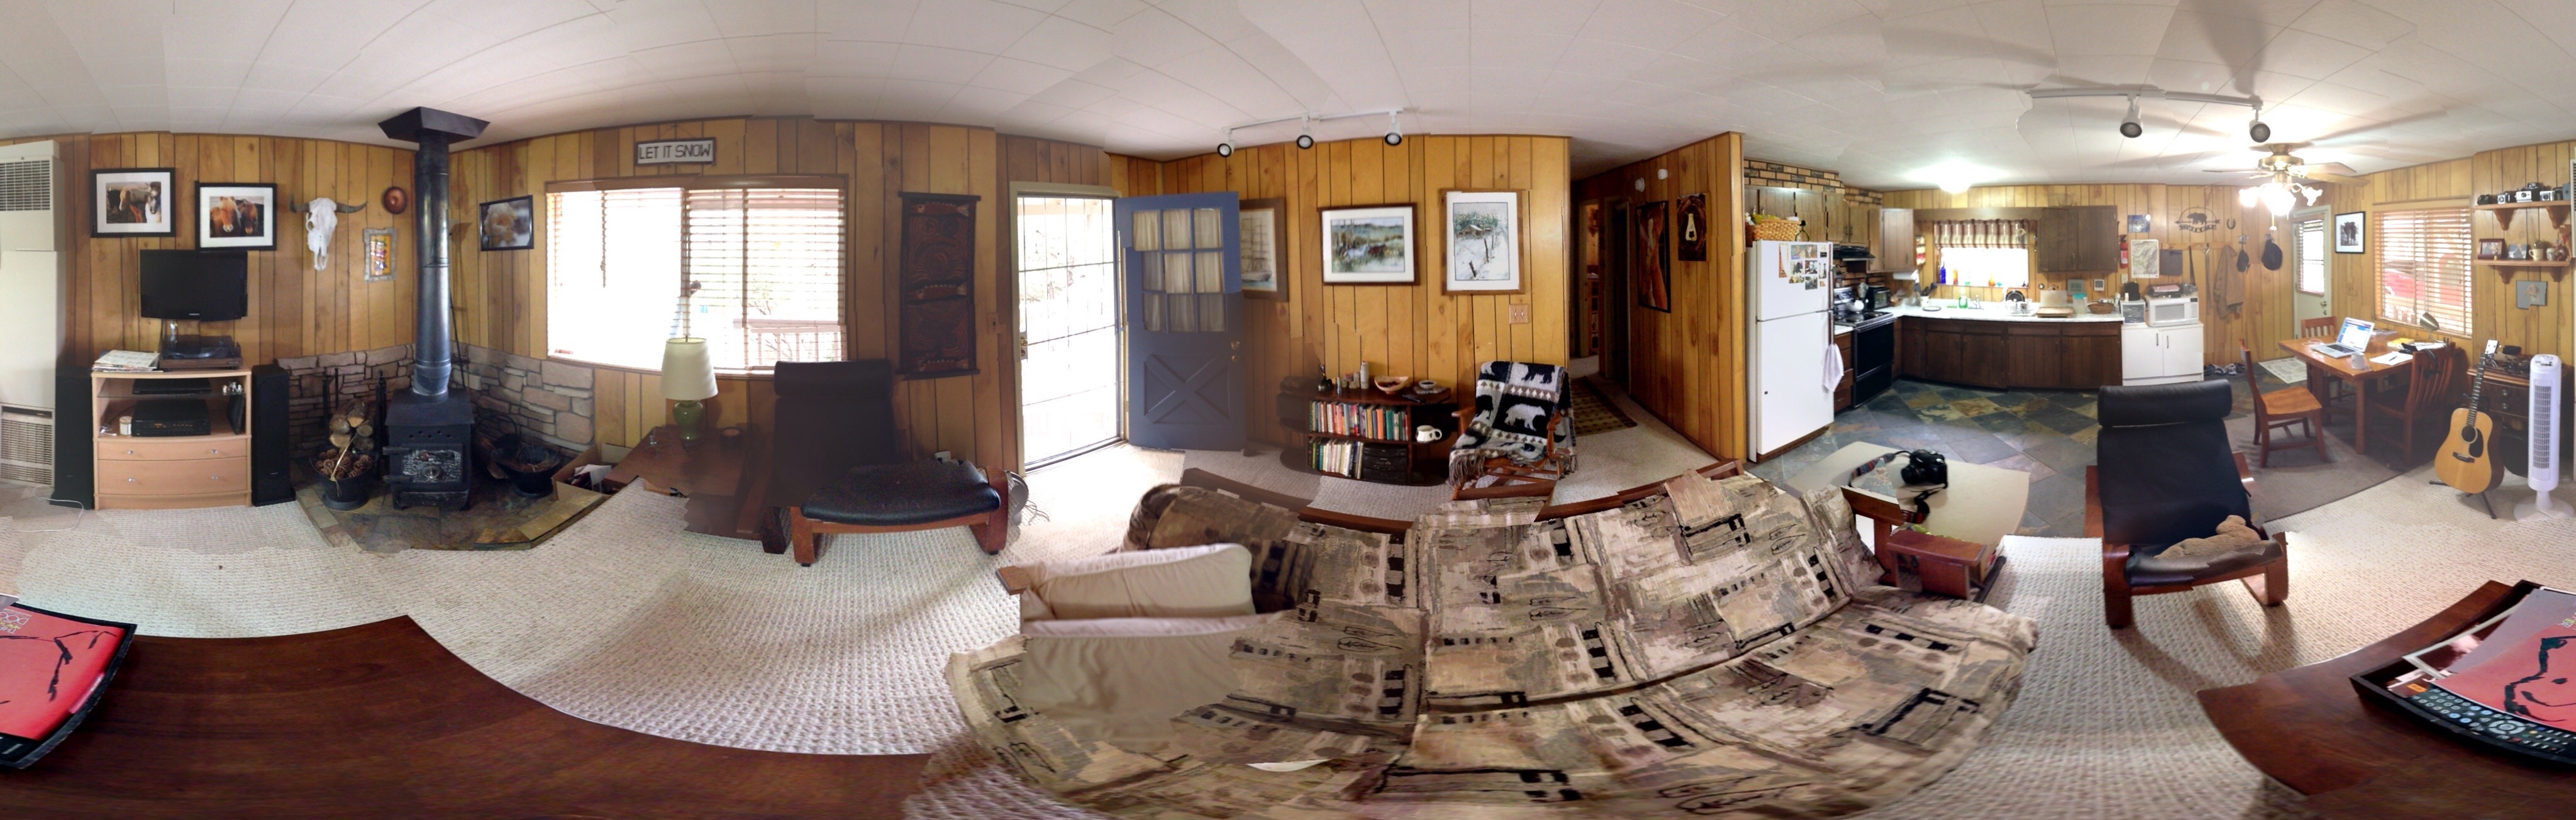
room, interior design, boutique, uploadedbyflickrmobile, estate, man made object